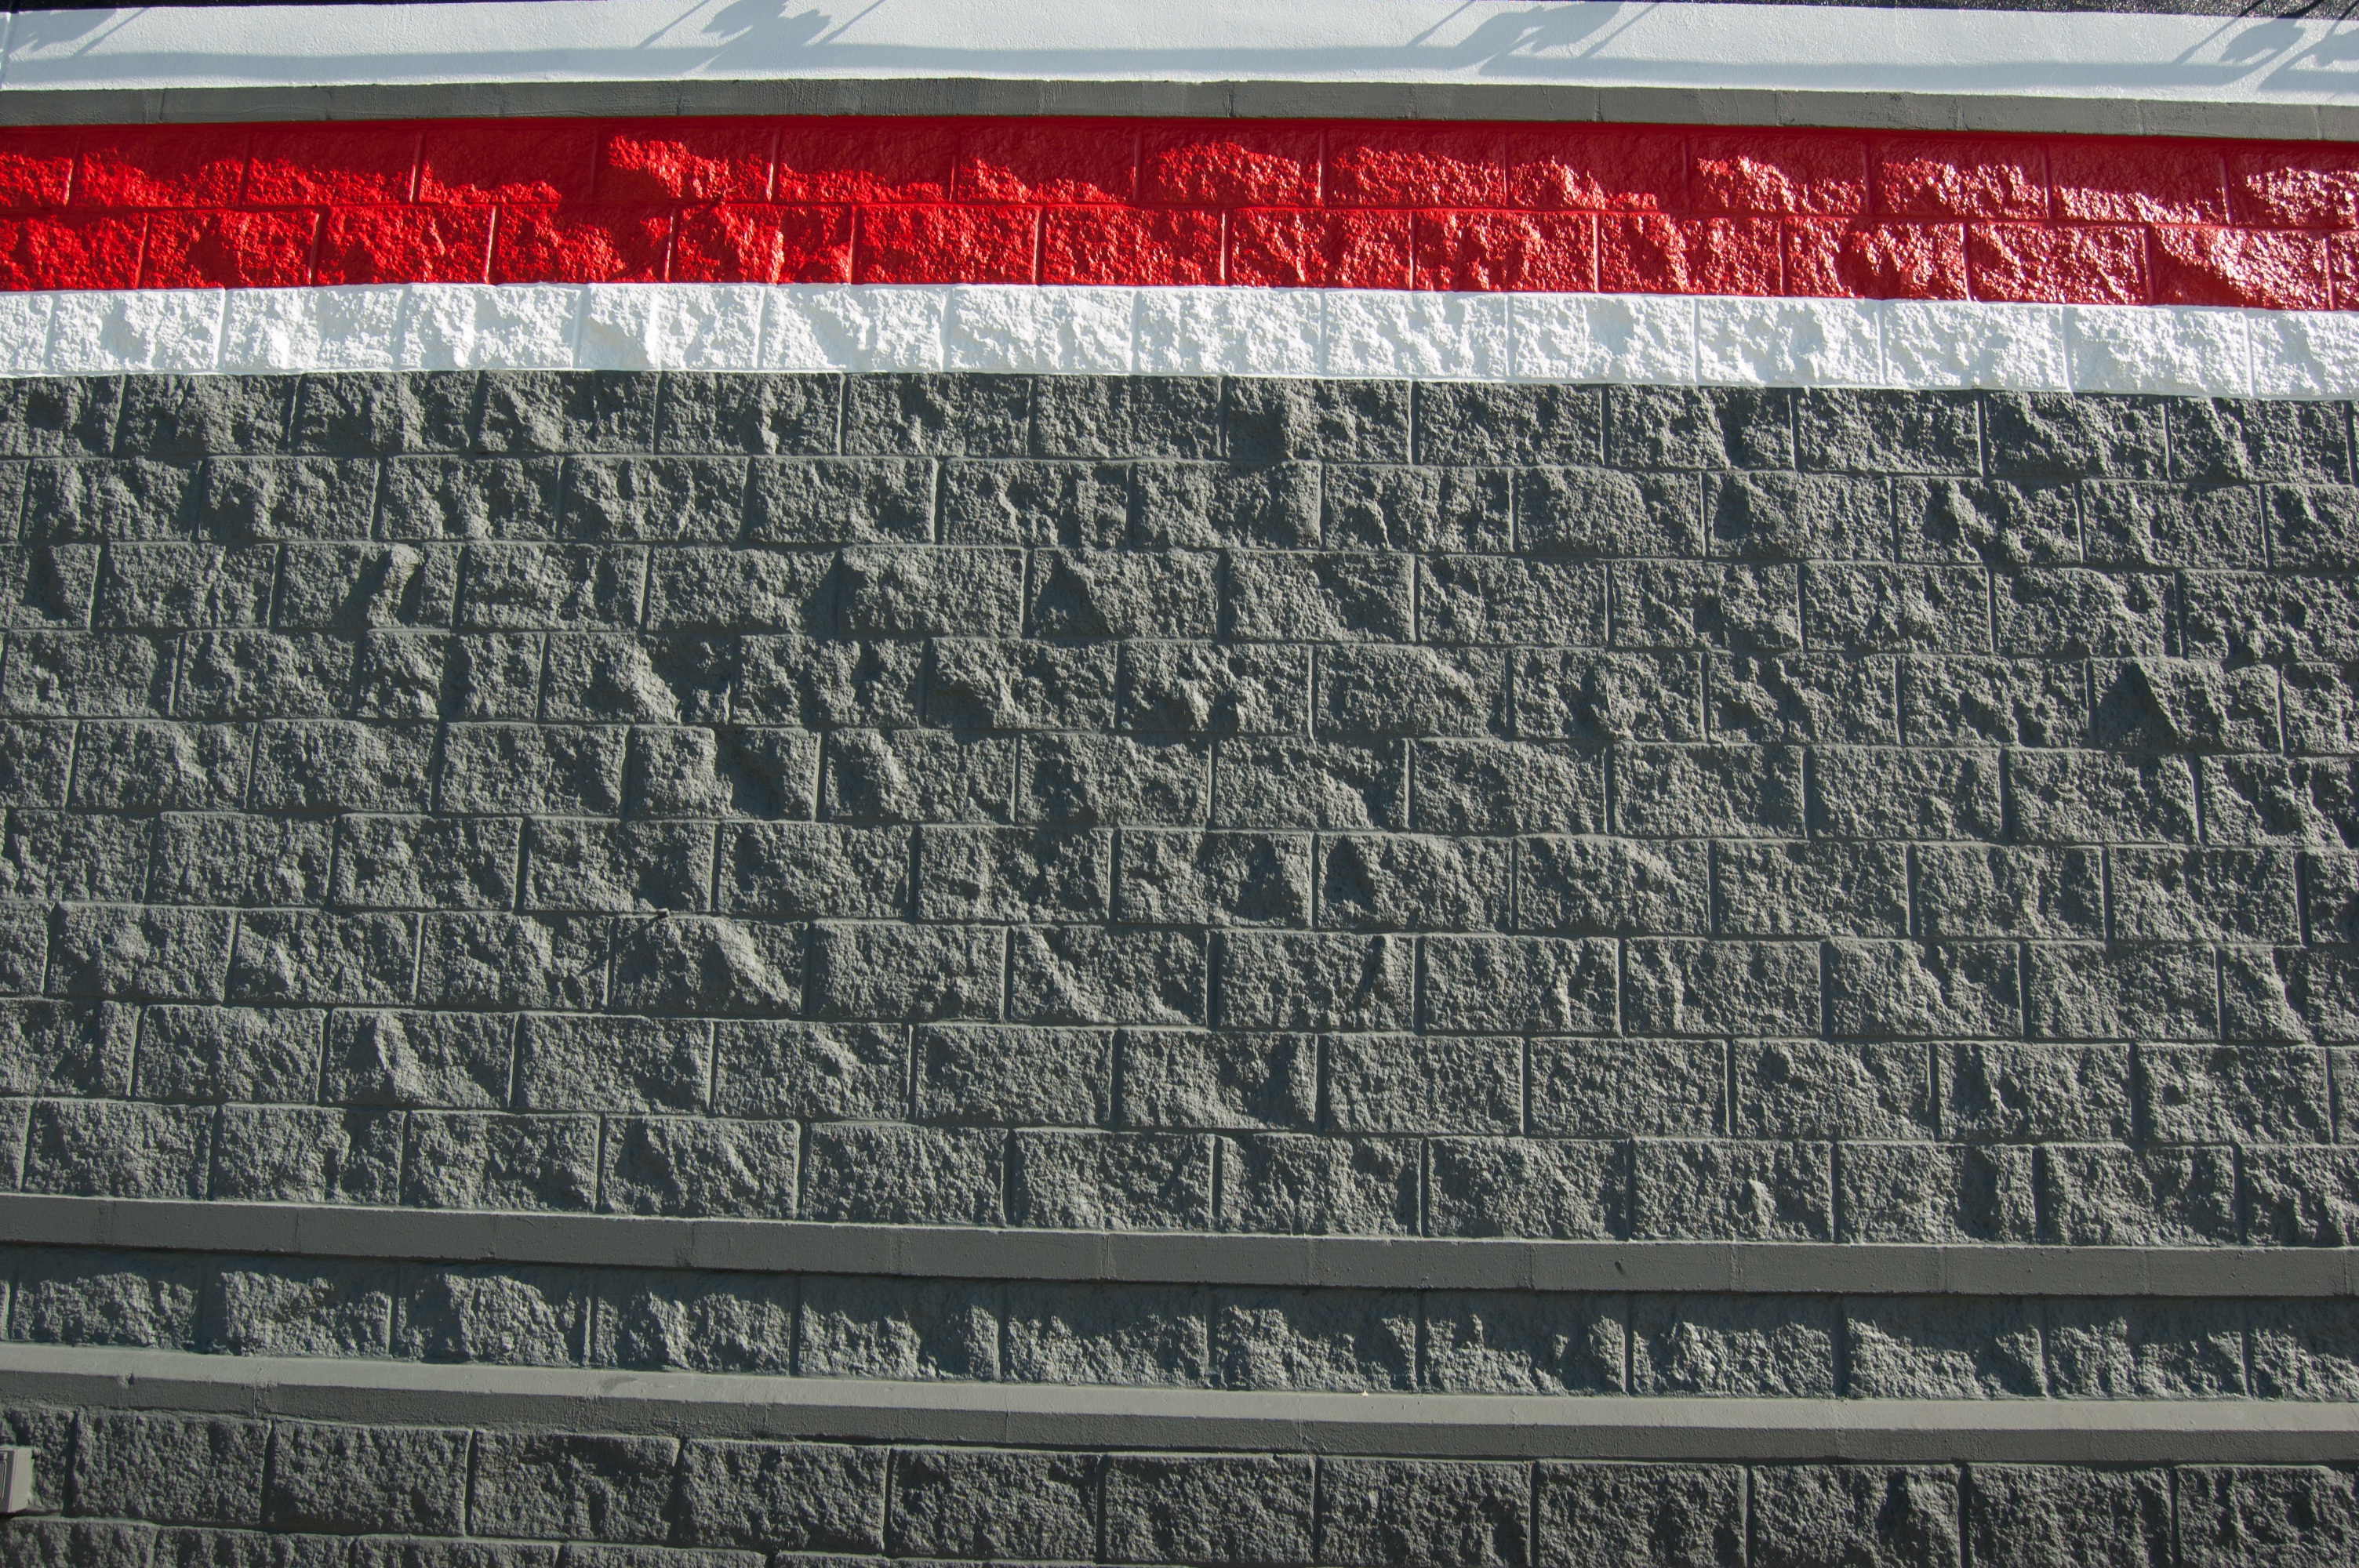
structure, texture, roof, building, wall, asphalt, line, shadow, contrast, material, surface, block, background, brickwork, backdrop, flooring, automotive exterior, painted block wall